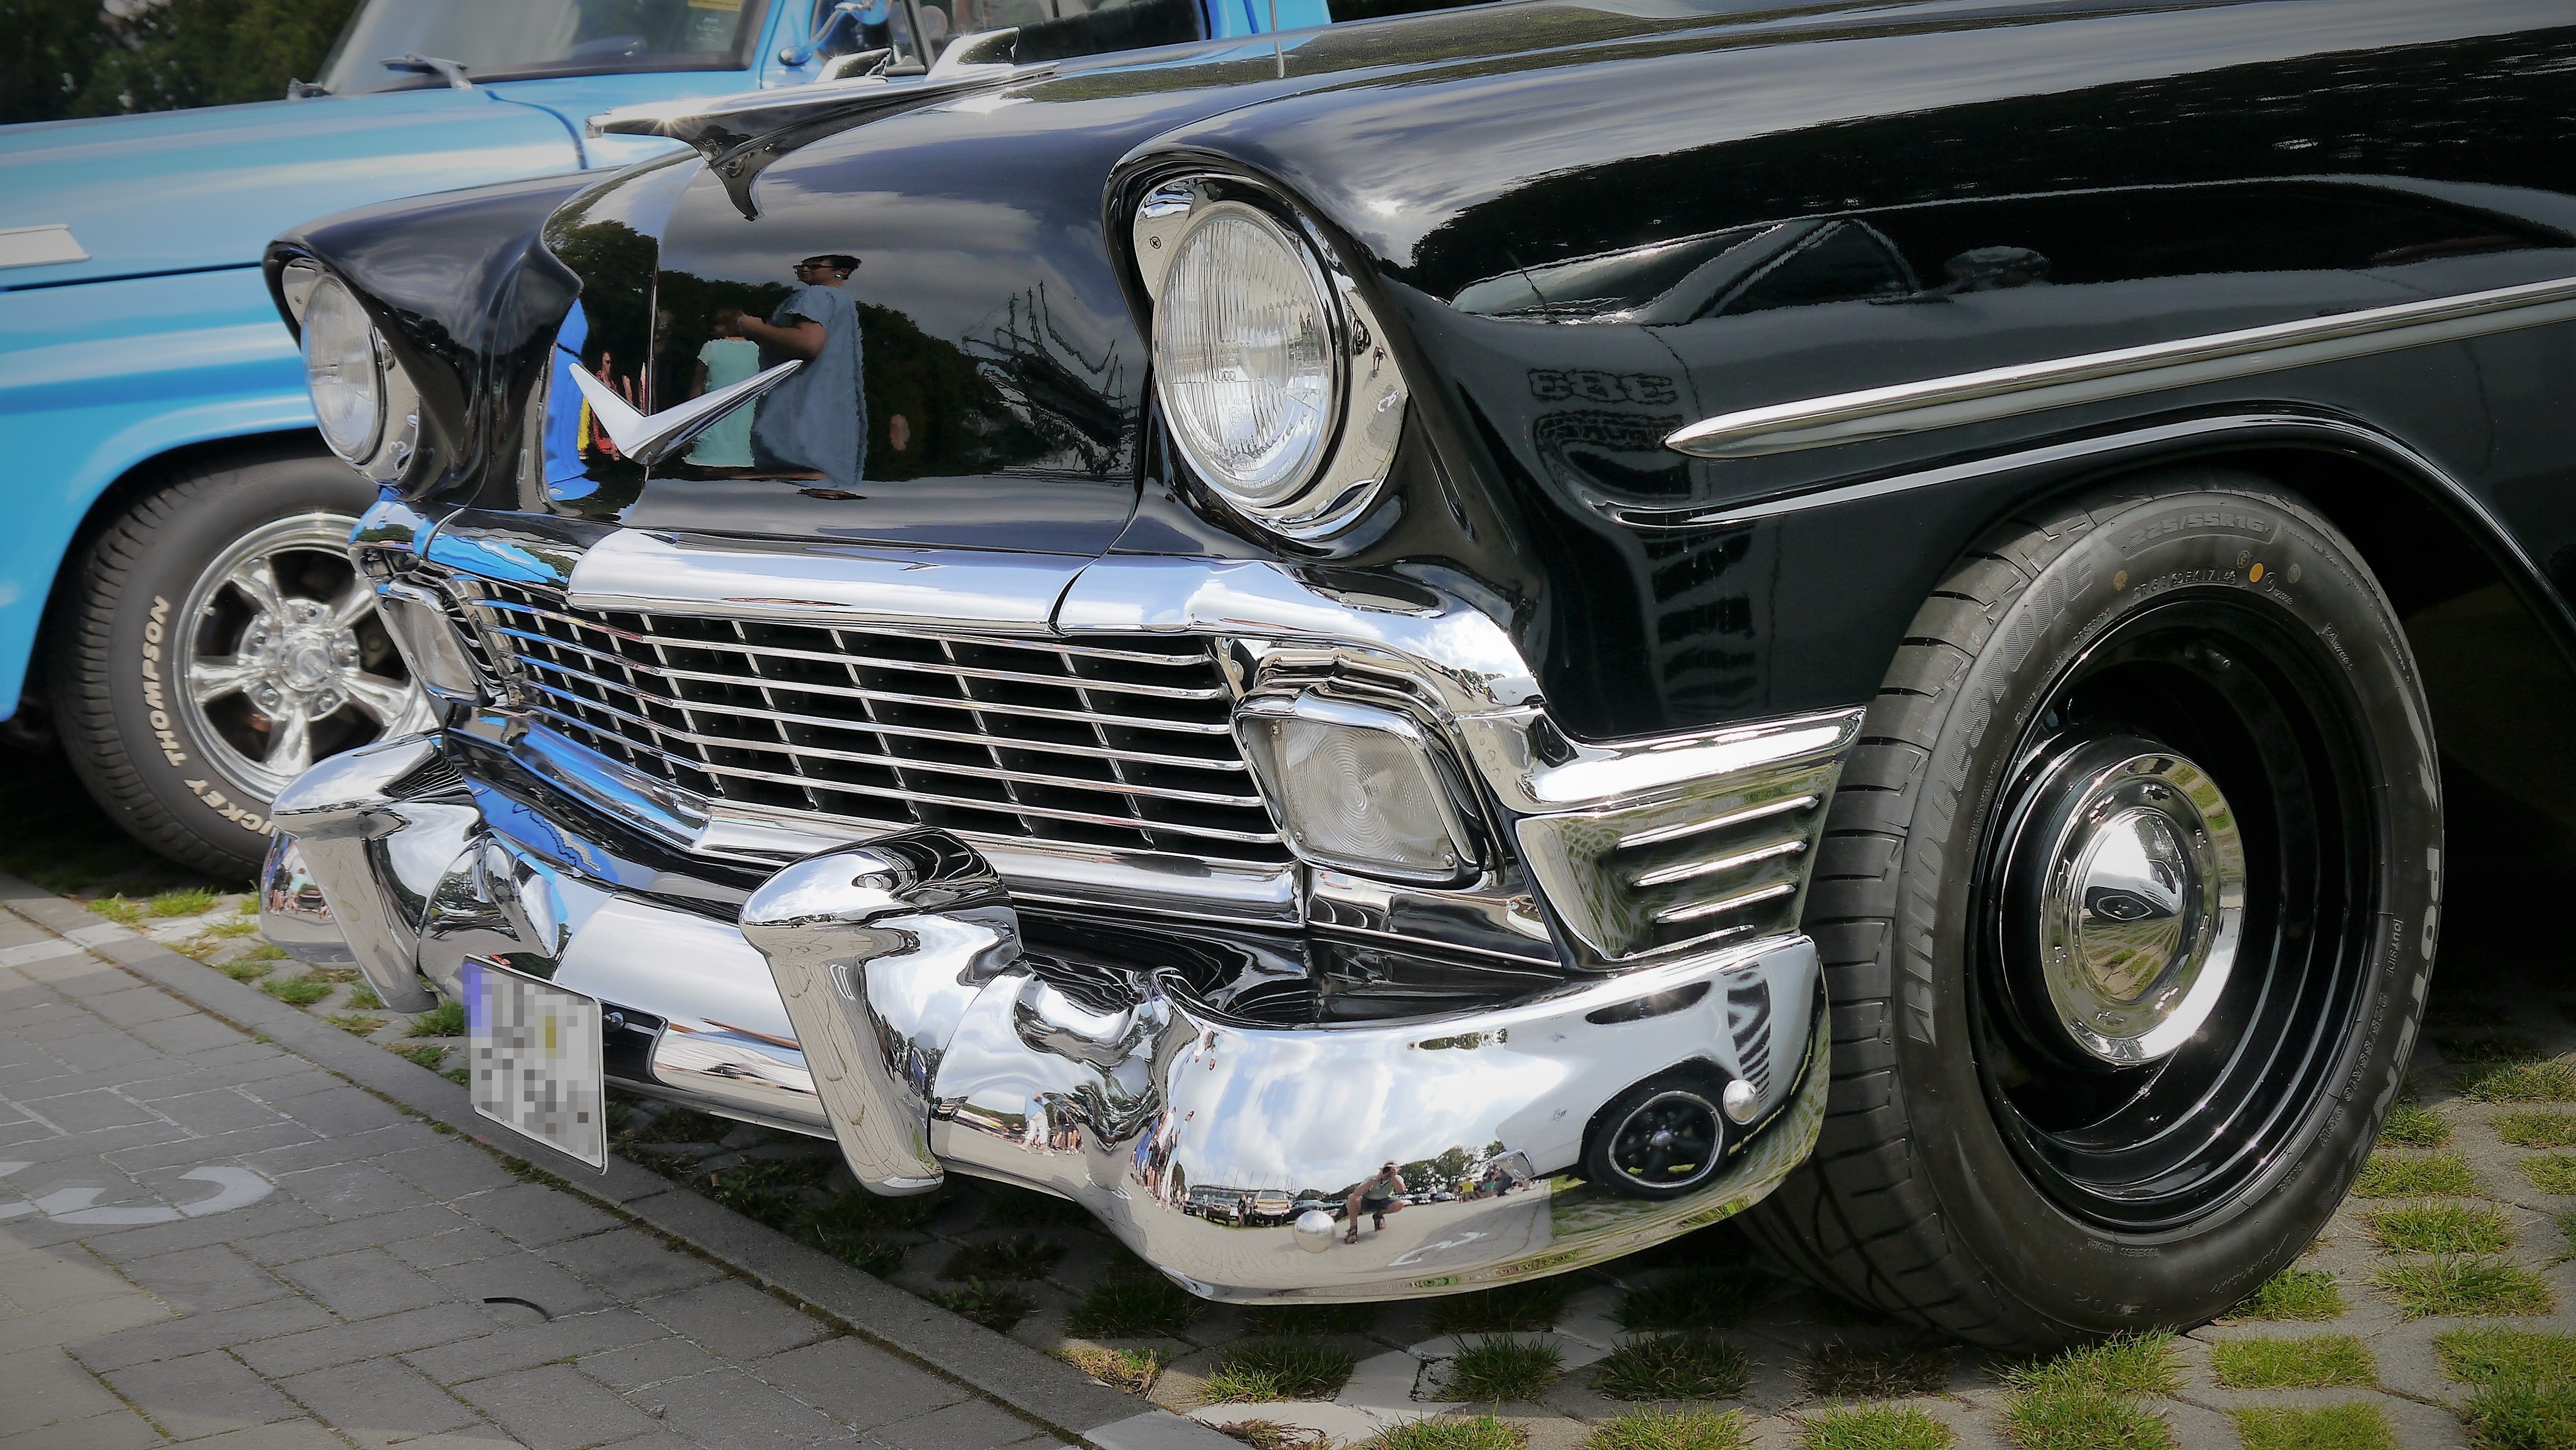
car, vintage, wheel, retro, vehicle, auto, black, old car, spotlight, automotive, motor vehicle, vintage car, bumper, sedan, oldtimer, classic, chrome plated, gloss, antique car, land vehicle, automobile make, automotive exterior, luxury vehicle, full size car